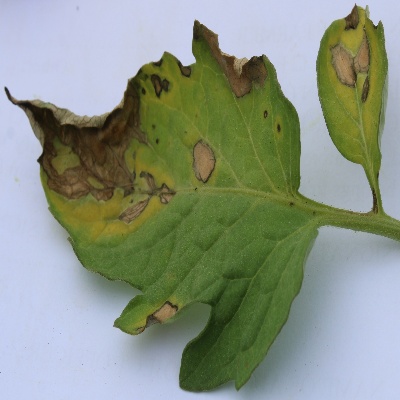
Crop: Tomato
Condition: verticulium wilt